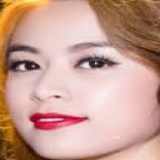
ca sĩ Hoàng Thùy Linh